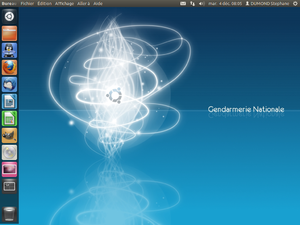
GendBuntu est une version d’Ubuntu adaptée pour être utilisée par la gendarmerie nationale française. La gendarmerie a été pionnière dans l’usage des logiciels libres et open source sur les serveurs et les ordinateurs personnels depuis 2001, quand elle a adopté la suite bureautique openoffice.org, faisant du format OpenDocument .odf son standard national.